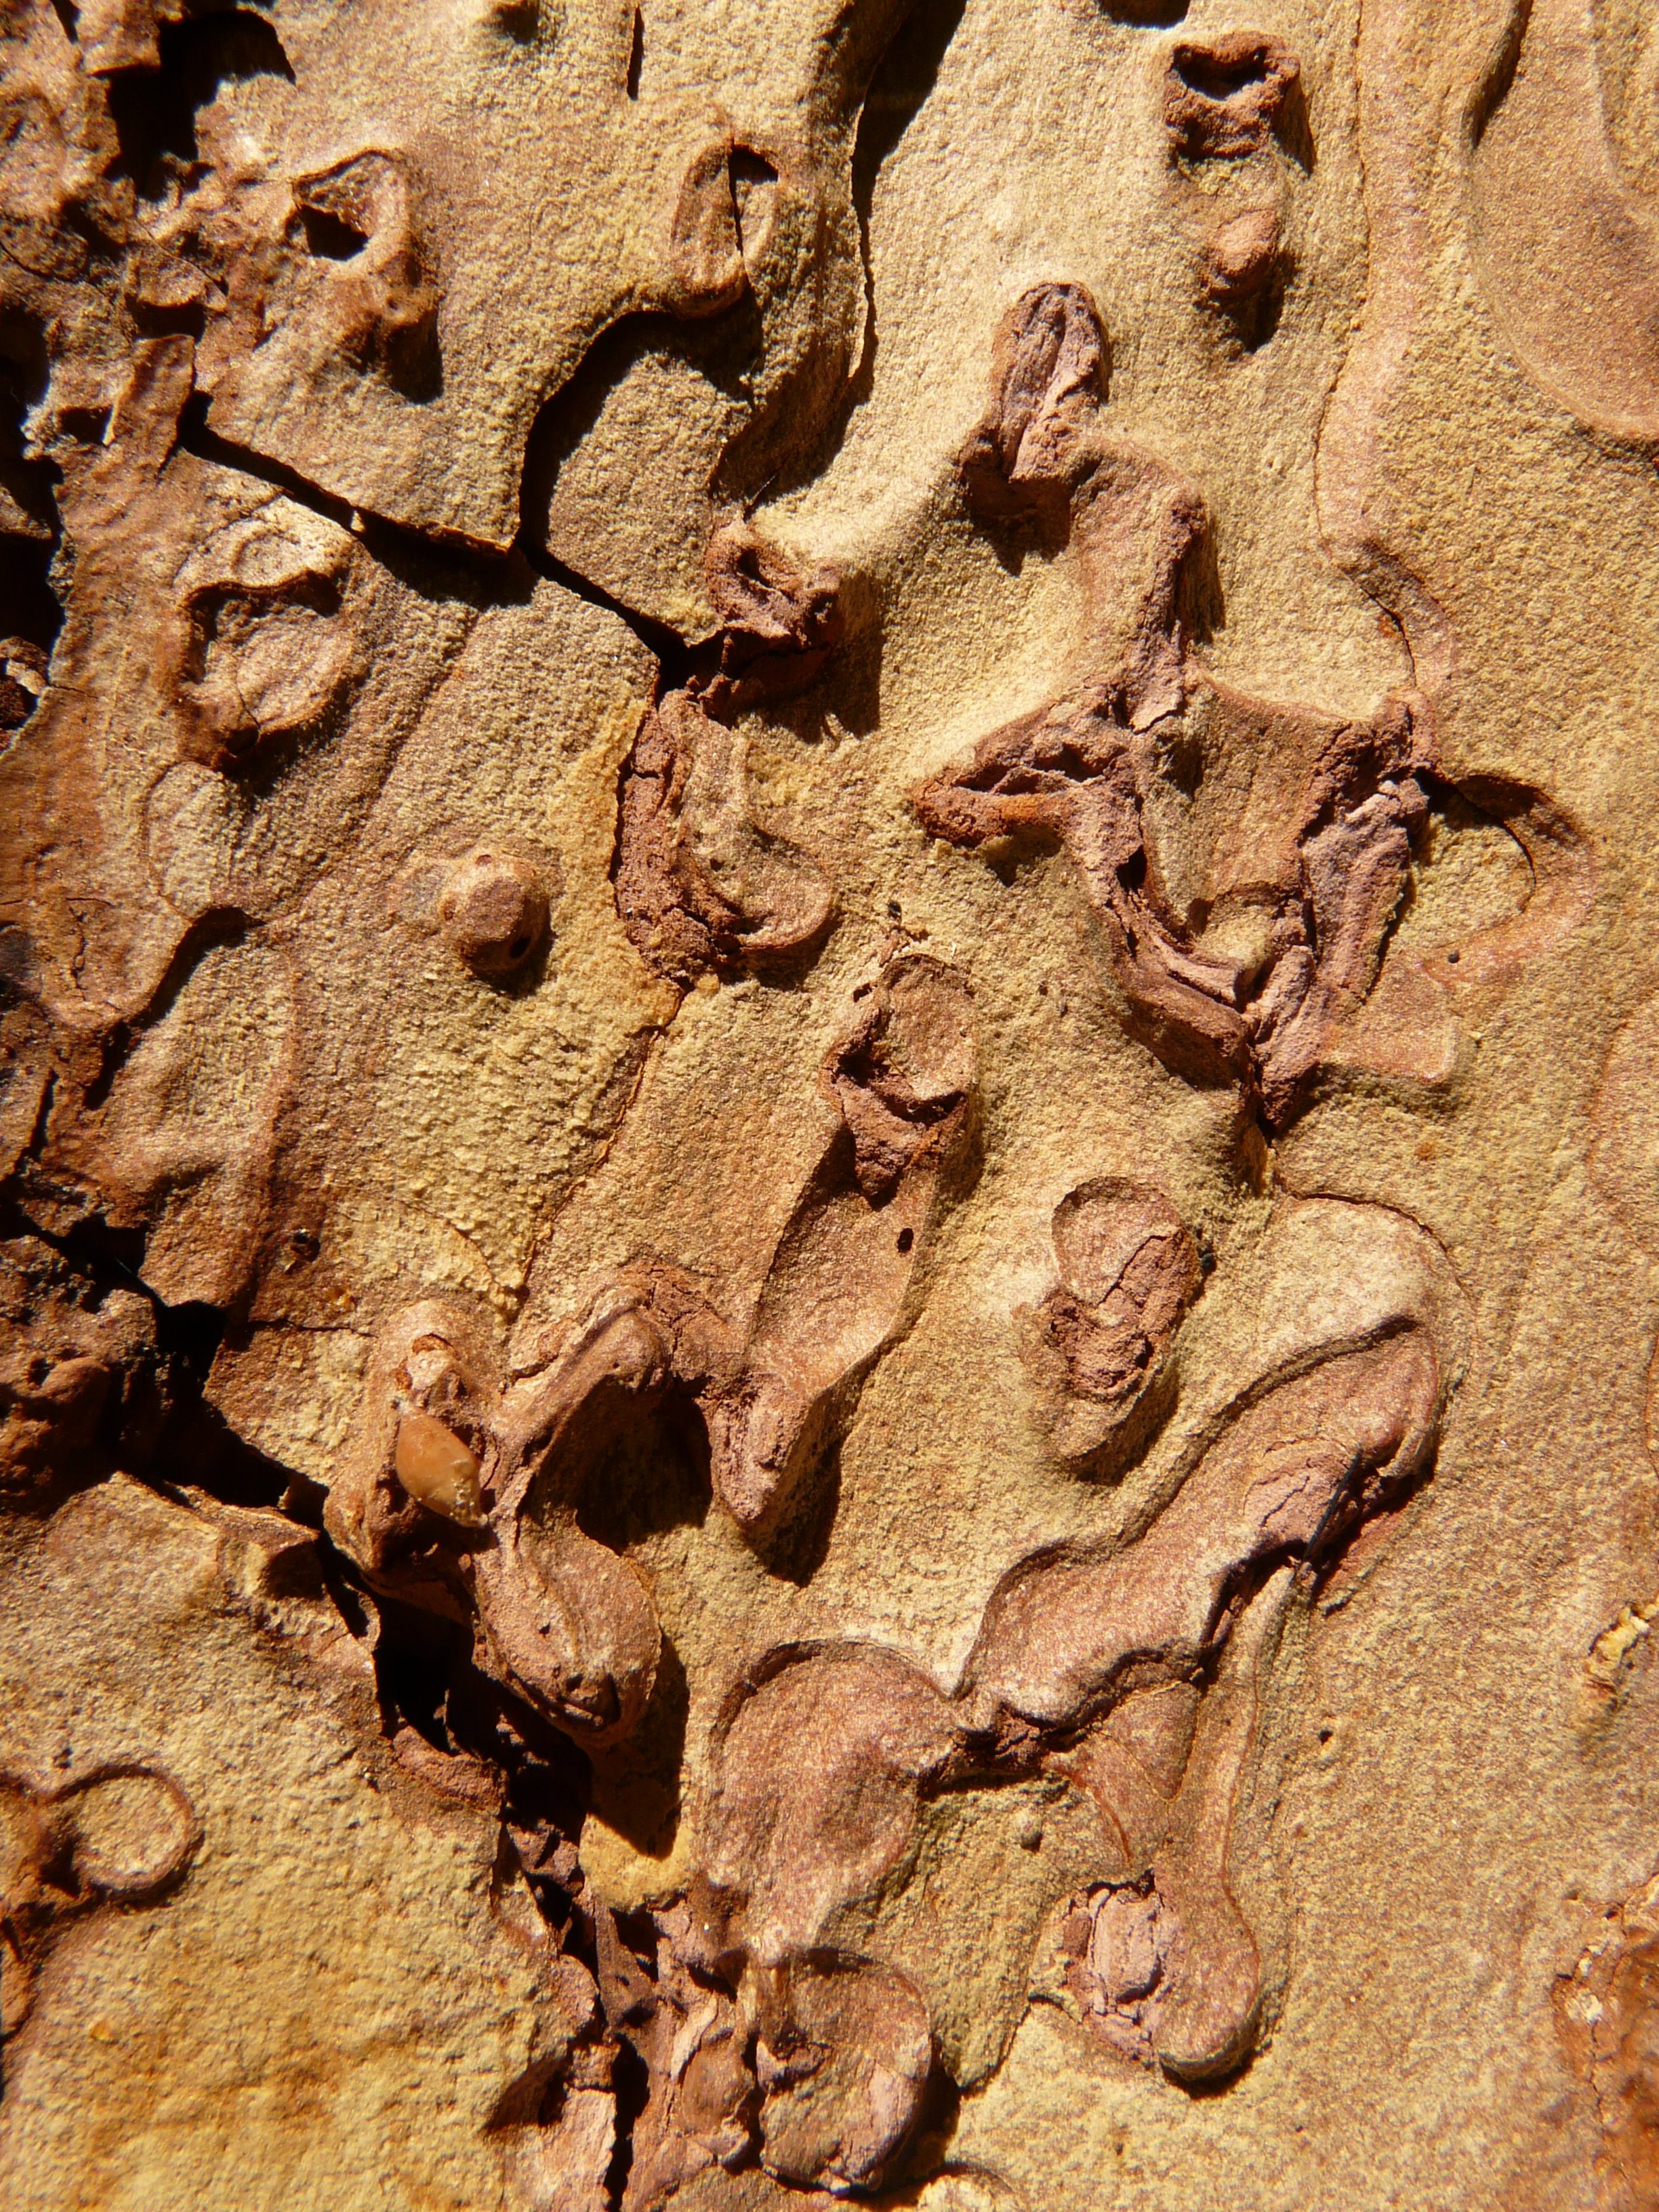
tree, branch, wood, grain, leaf, trunk, bark, wildlife, produce, soil, fauna, ancient history